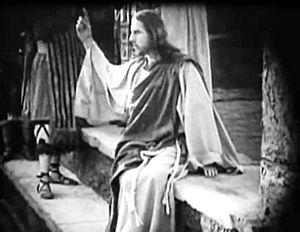
Intolérance est un film américain muet de D. W. Griffith, sorti en 1916.
Edward Francis Howard Gaye, né le 23 mai 1878 à Hitchin et mort le 26 décembre 1955 à Hitchin, est un acteur et réalisateur anglais.